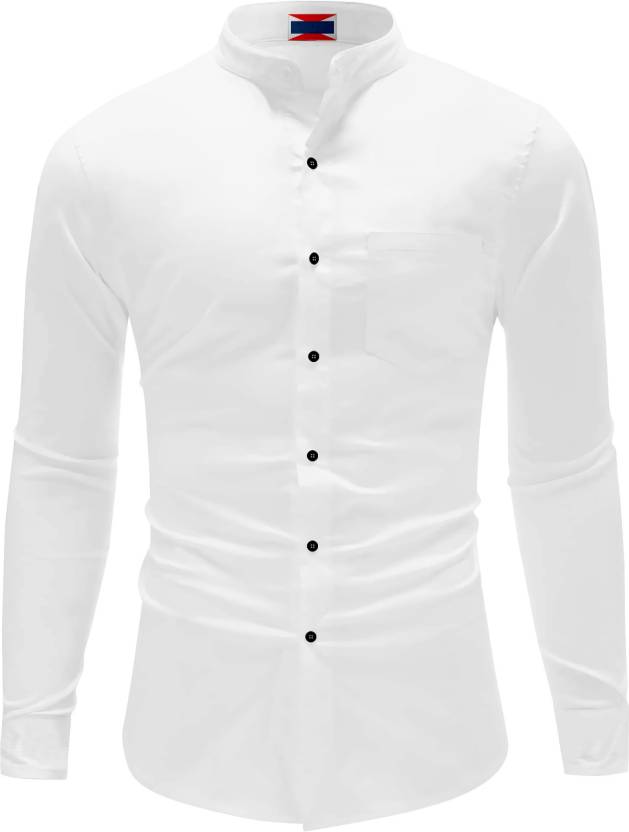
Product: Men Regular Fit Solid Mandarin Collar Casual Shirt
Price: ₹352
Colors: White
Pattern: Solid
Description: Enhance your look by wearing this trendy shirt. Team it with a pair of Sharp Looking Chinos and Tassel Loafers for a Dapper Look
Other details: shirt for men look